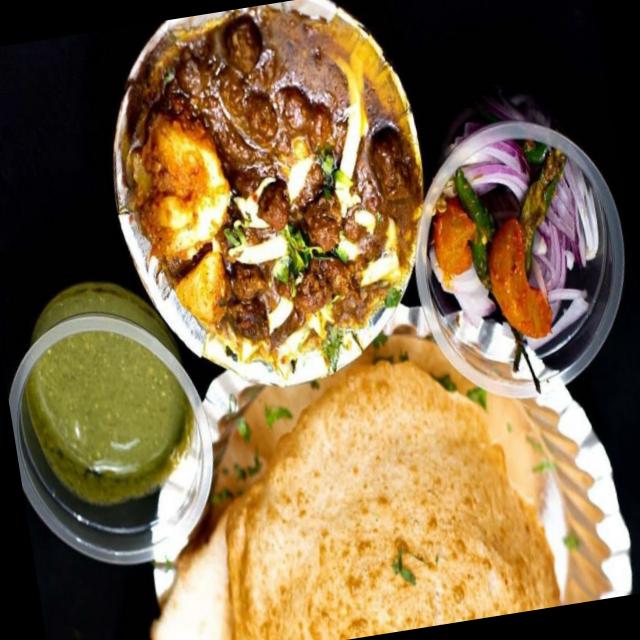
Dish: chole_bhature